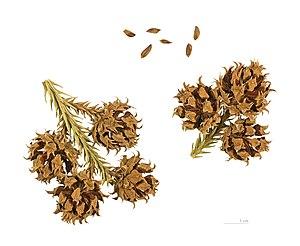
Le jardin des Plantes est le nom d’un jardin public de Toulouse ; anciennement il s'agissait d’un jardin des plantes et il en a conservé le nom mais pas le statut. Il fait partie, avec le Boulingrin et le Jardin Royal, d'un ensemble de trois jardins situés au sud-est du centre-ville de Toulouse.